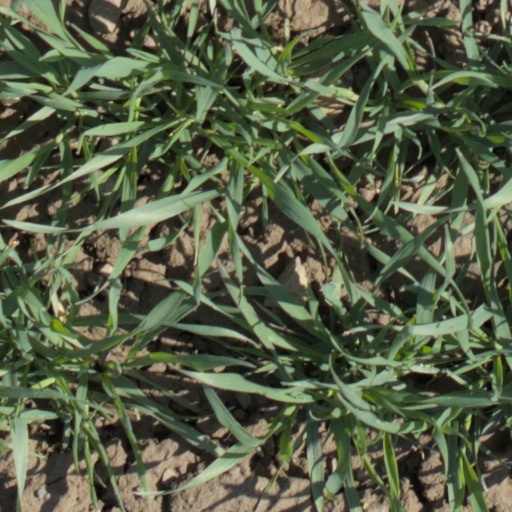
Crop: wheat